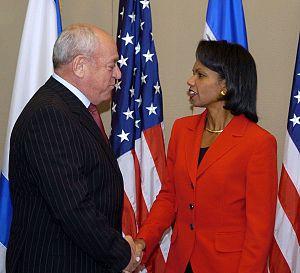
Ronni Bar-On, né le 2 juin 1948, est un homme politique et juriste israélien.